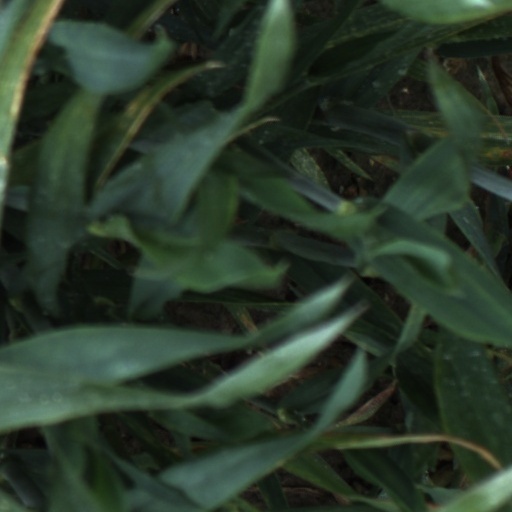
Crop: wheat